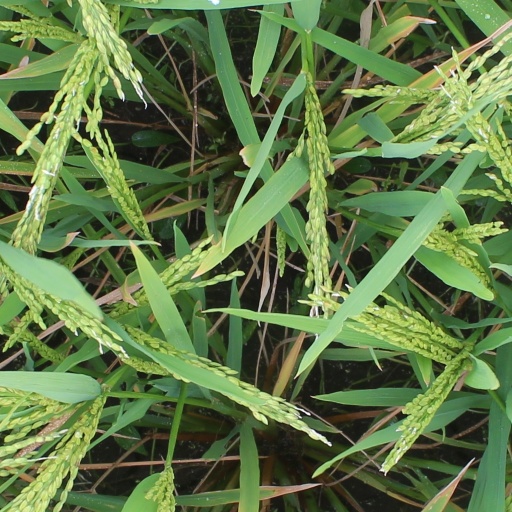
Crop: rice